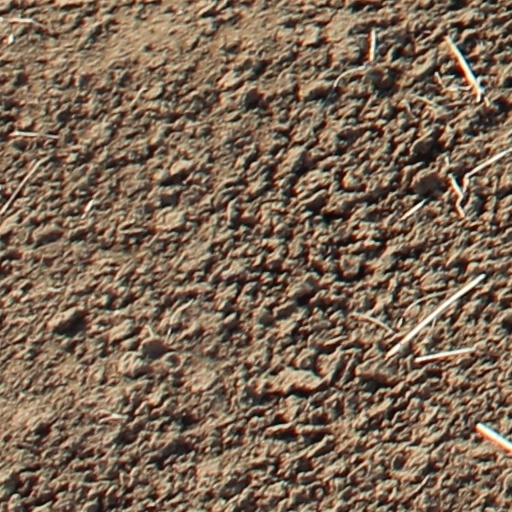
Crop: wheat